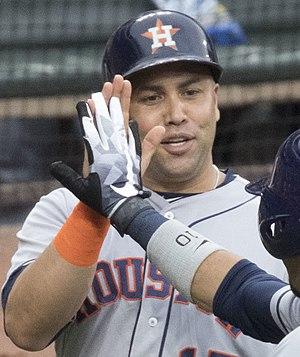
Carlos Ivan Beltrán est un frappeur désigné et voltigeur des Astros de Houston de la Ligue majeure de baseball.